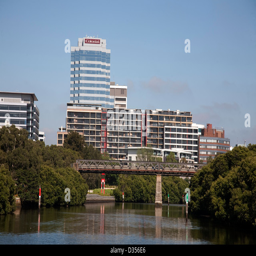
australian suburb is a suburb and major urban centre